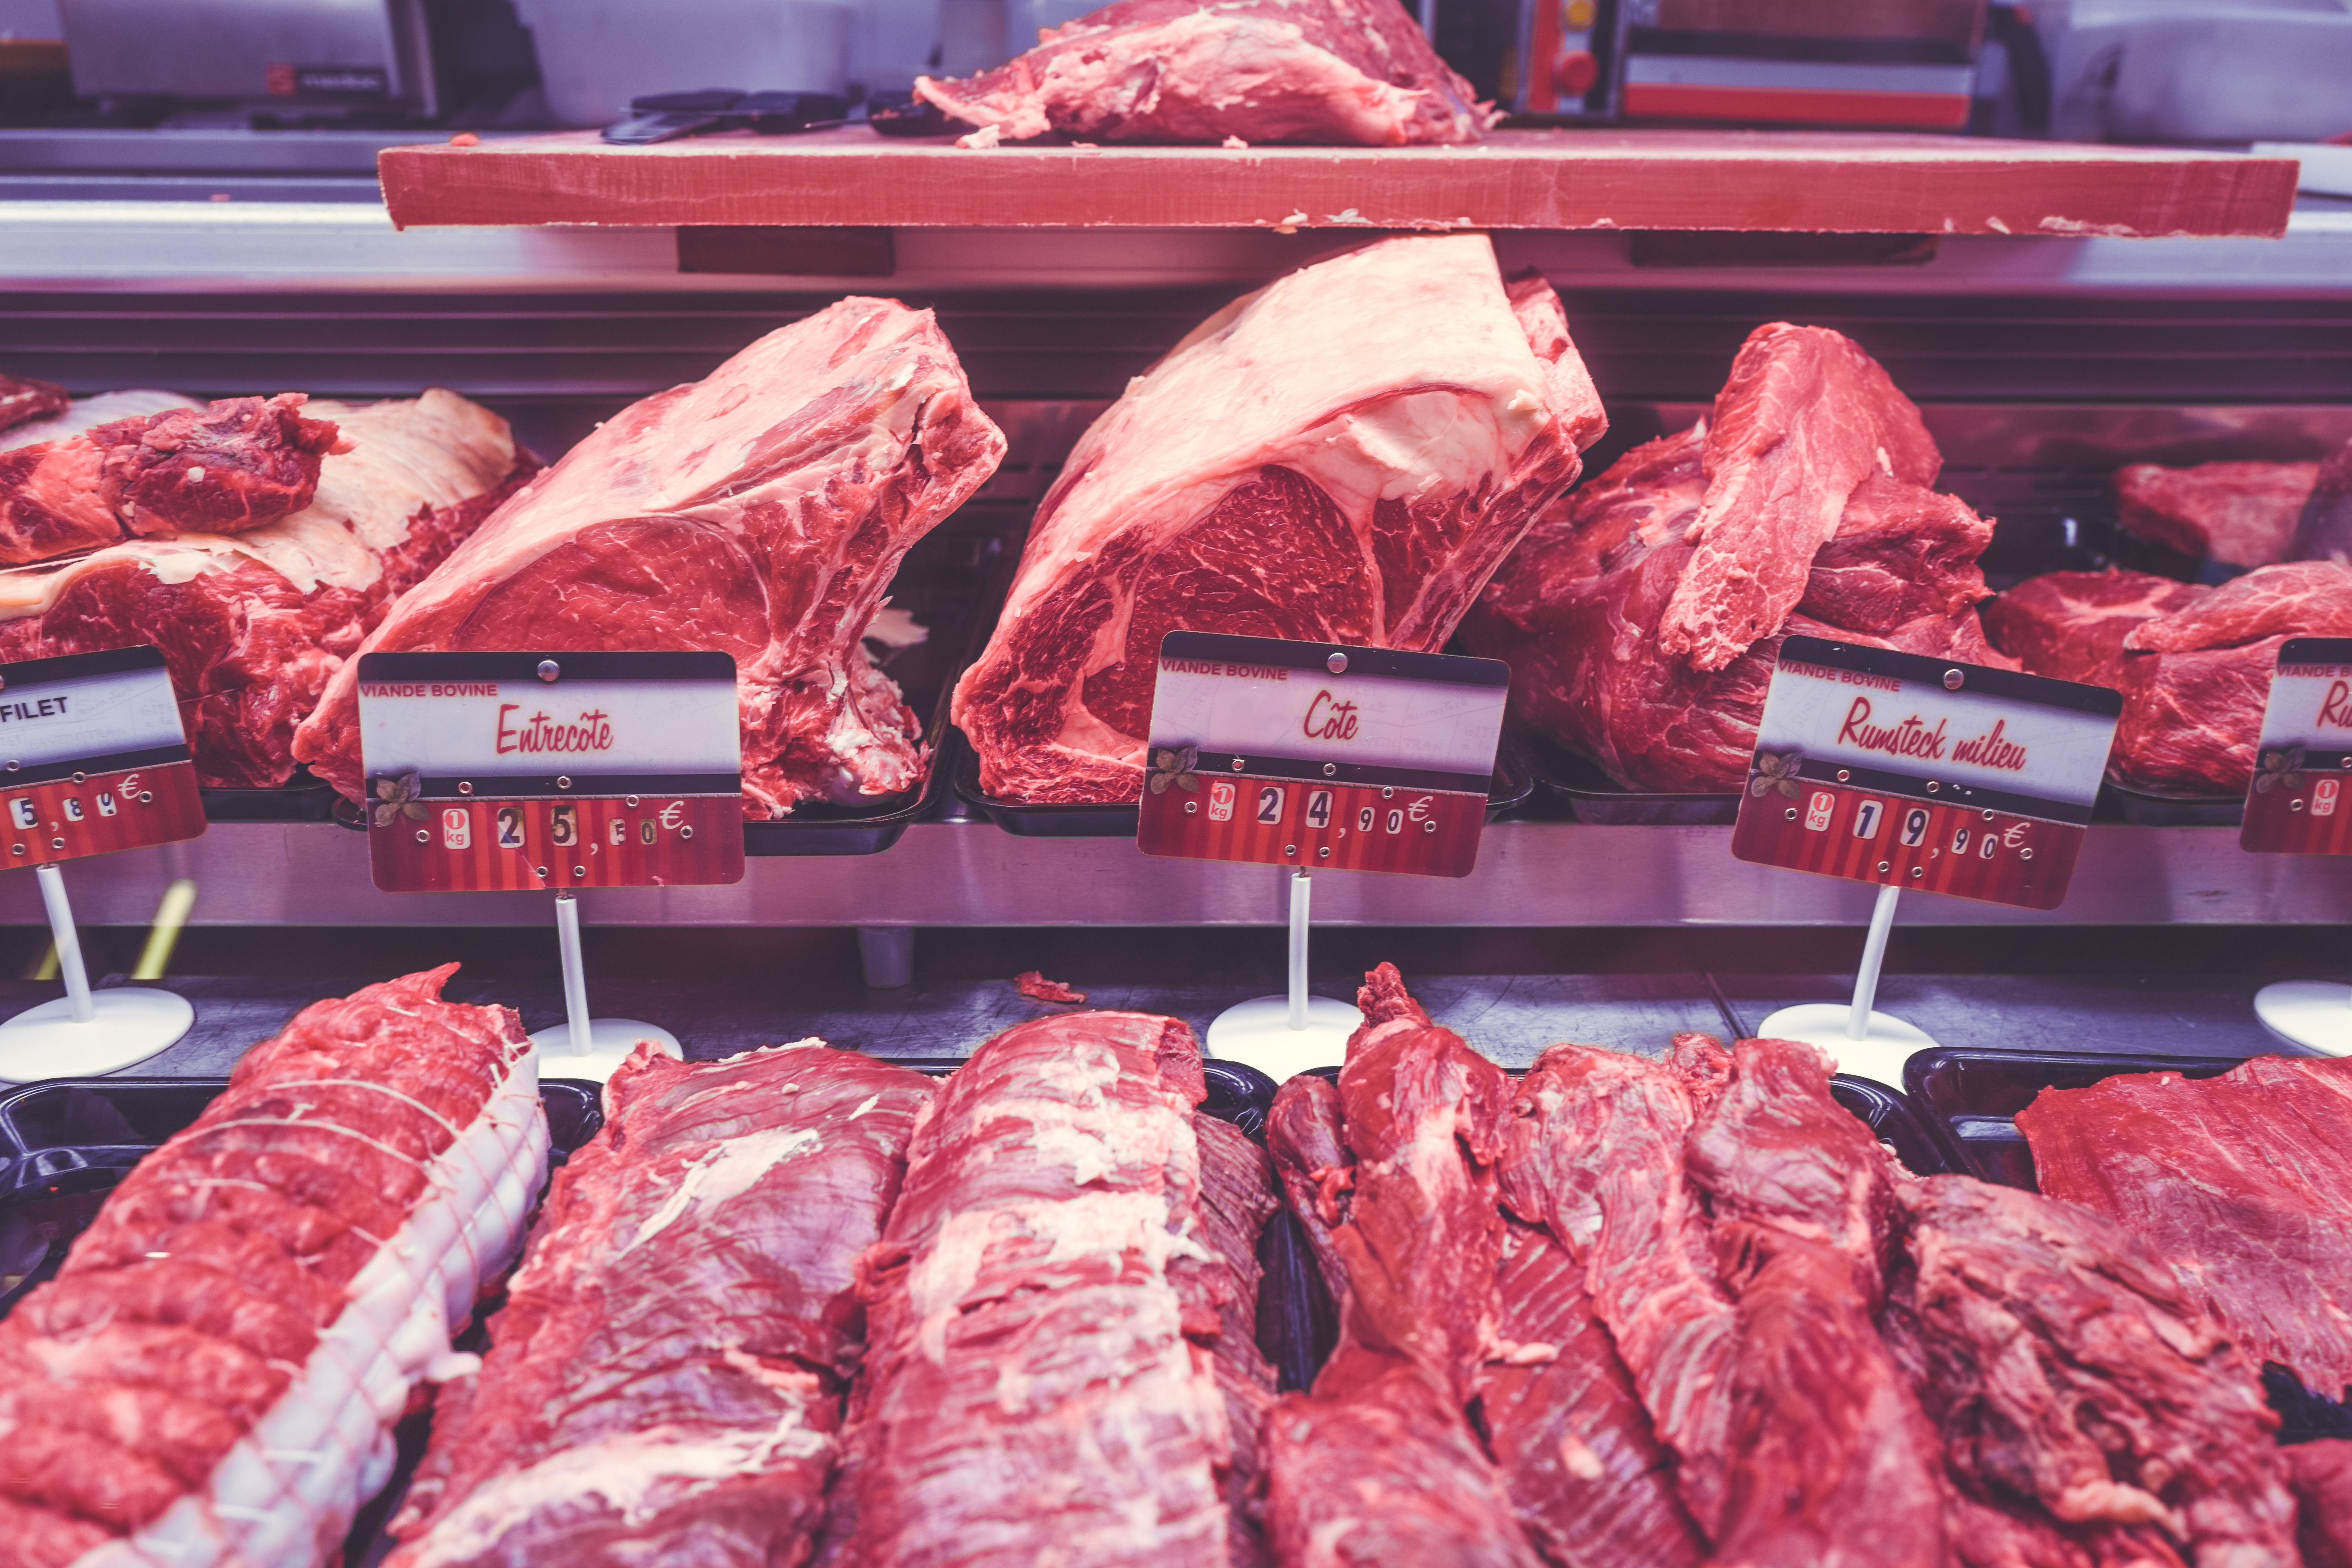
shop, dish, food, red, fresh, market, fish, meat, pork, beef, steak, cut, product, eating, display, raw, showcase, assortment, retail, charcuterie, butcher, uncooked, red meat, animal source foods, kobe beef, lamb and mutton, horse meat